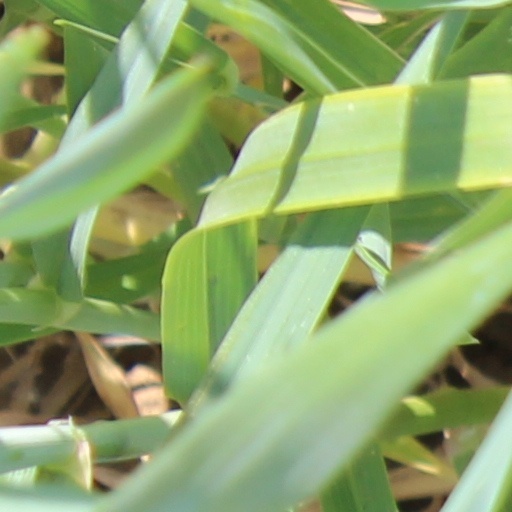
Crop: wheat